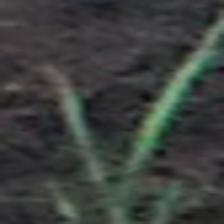
Label: single